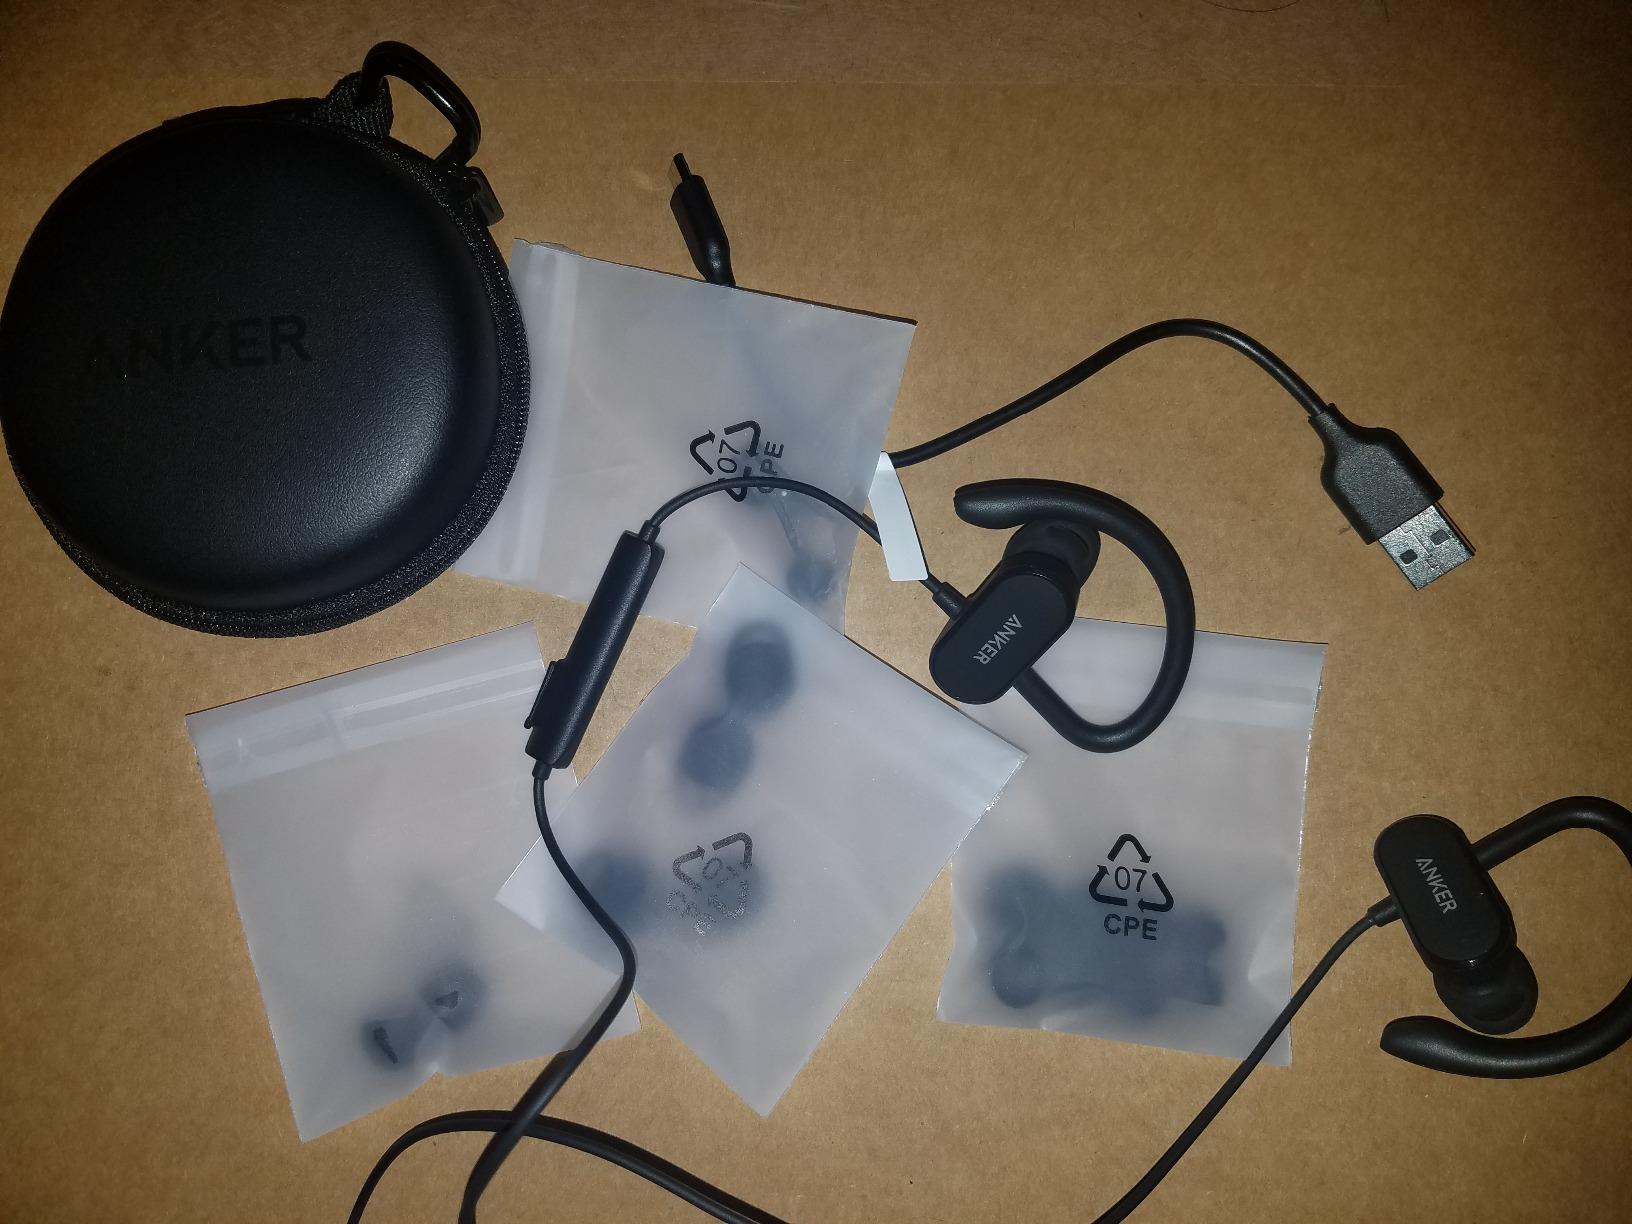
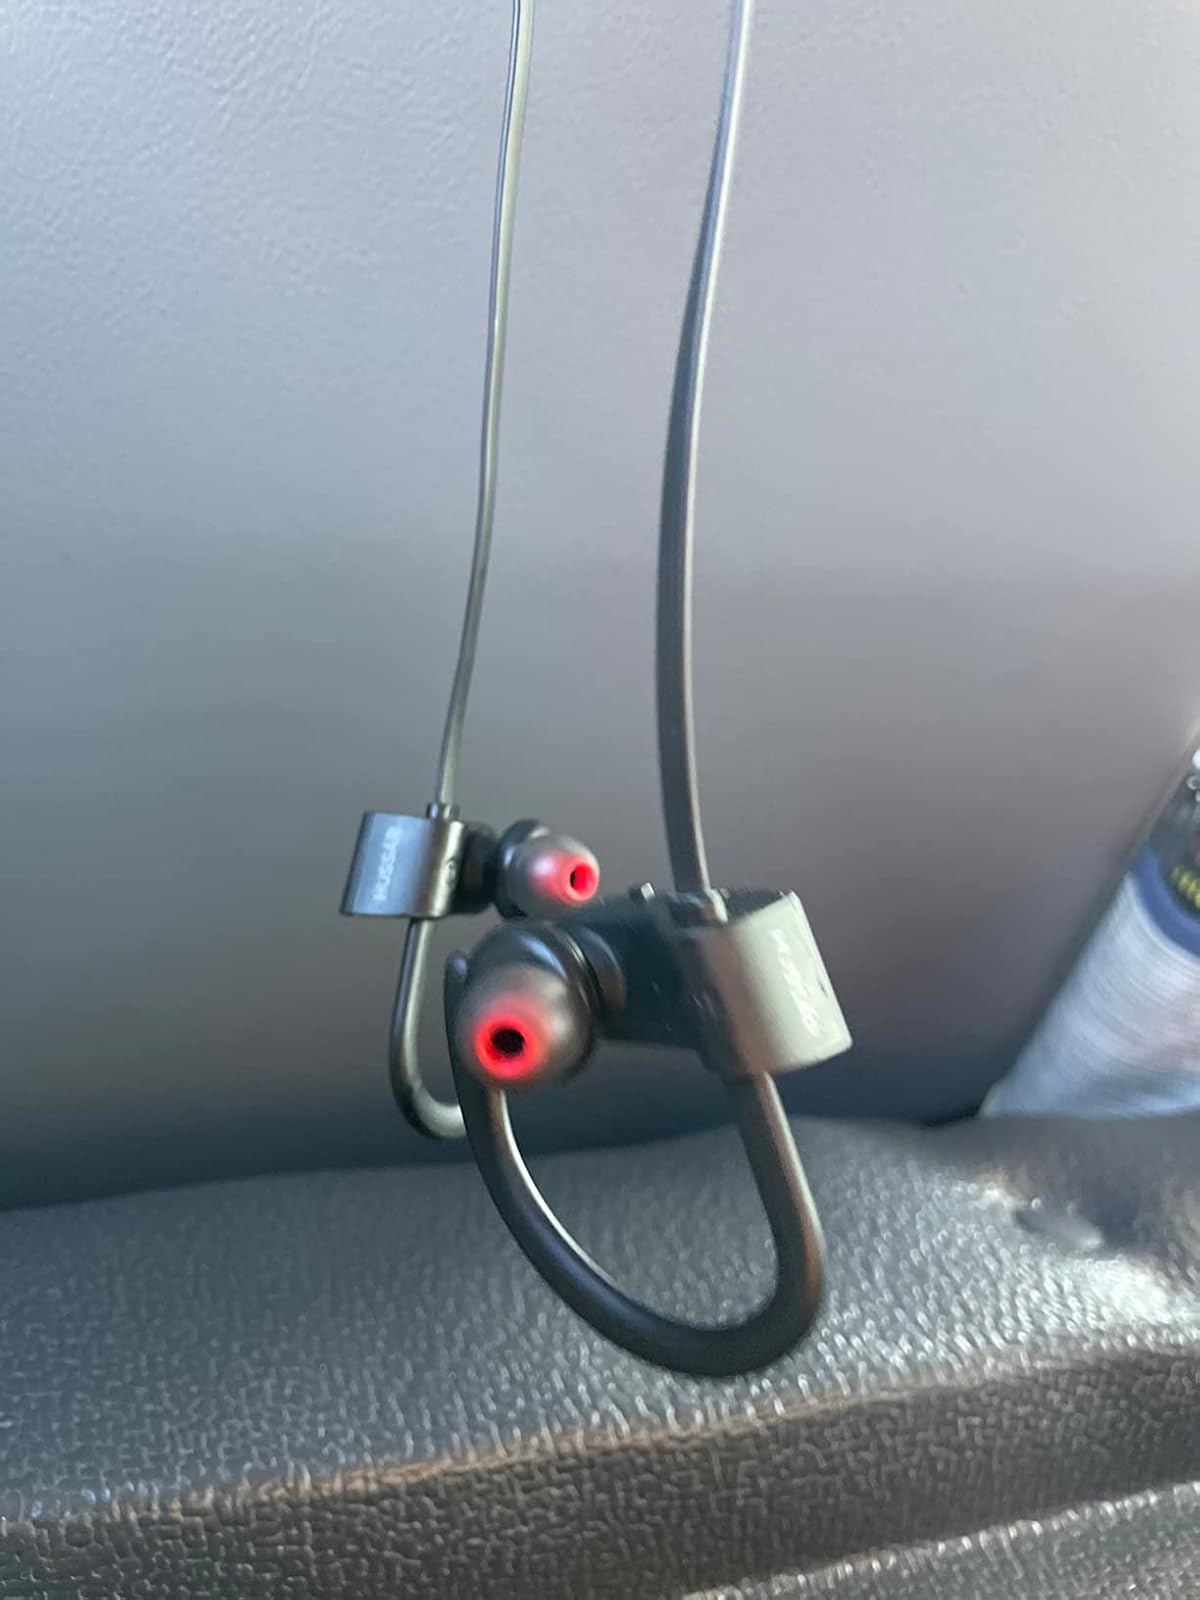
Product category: headphones
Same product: no